Salient (military)

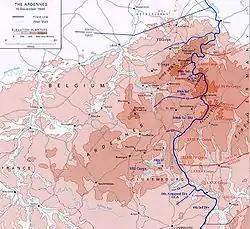
German-occupied salient in the Ardennes on the eve of the Battle of the Bulge on December 15, 1944

A salient, also known as a bulge, is a battlefield feature that projects into enemy territory. The salient is surrounded by the enemy on multiple sides, making the troops occupying the salient vulnerable. The opponent's front line that borders a salient is referred to as a re-entrant – that is, an angle pointing inwards. A deep salient is vulnerable to being "pinched off" through the base, and this will result in a pocket in which the forces in the salient become isolated and without a supply line. On the other hand, a breakout of the forces within the salient through its tip can threaten the rear areas of the opposing forces outside it, leaving them open to an attack from behind.